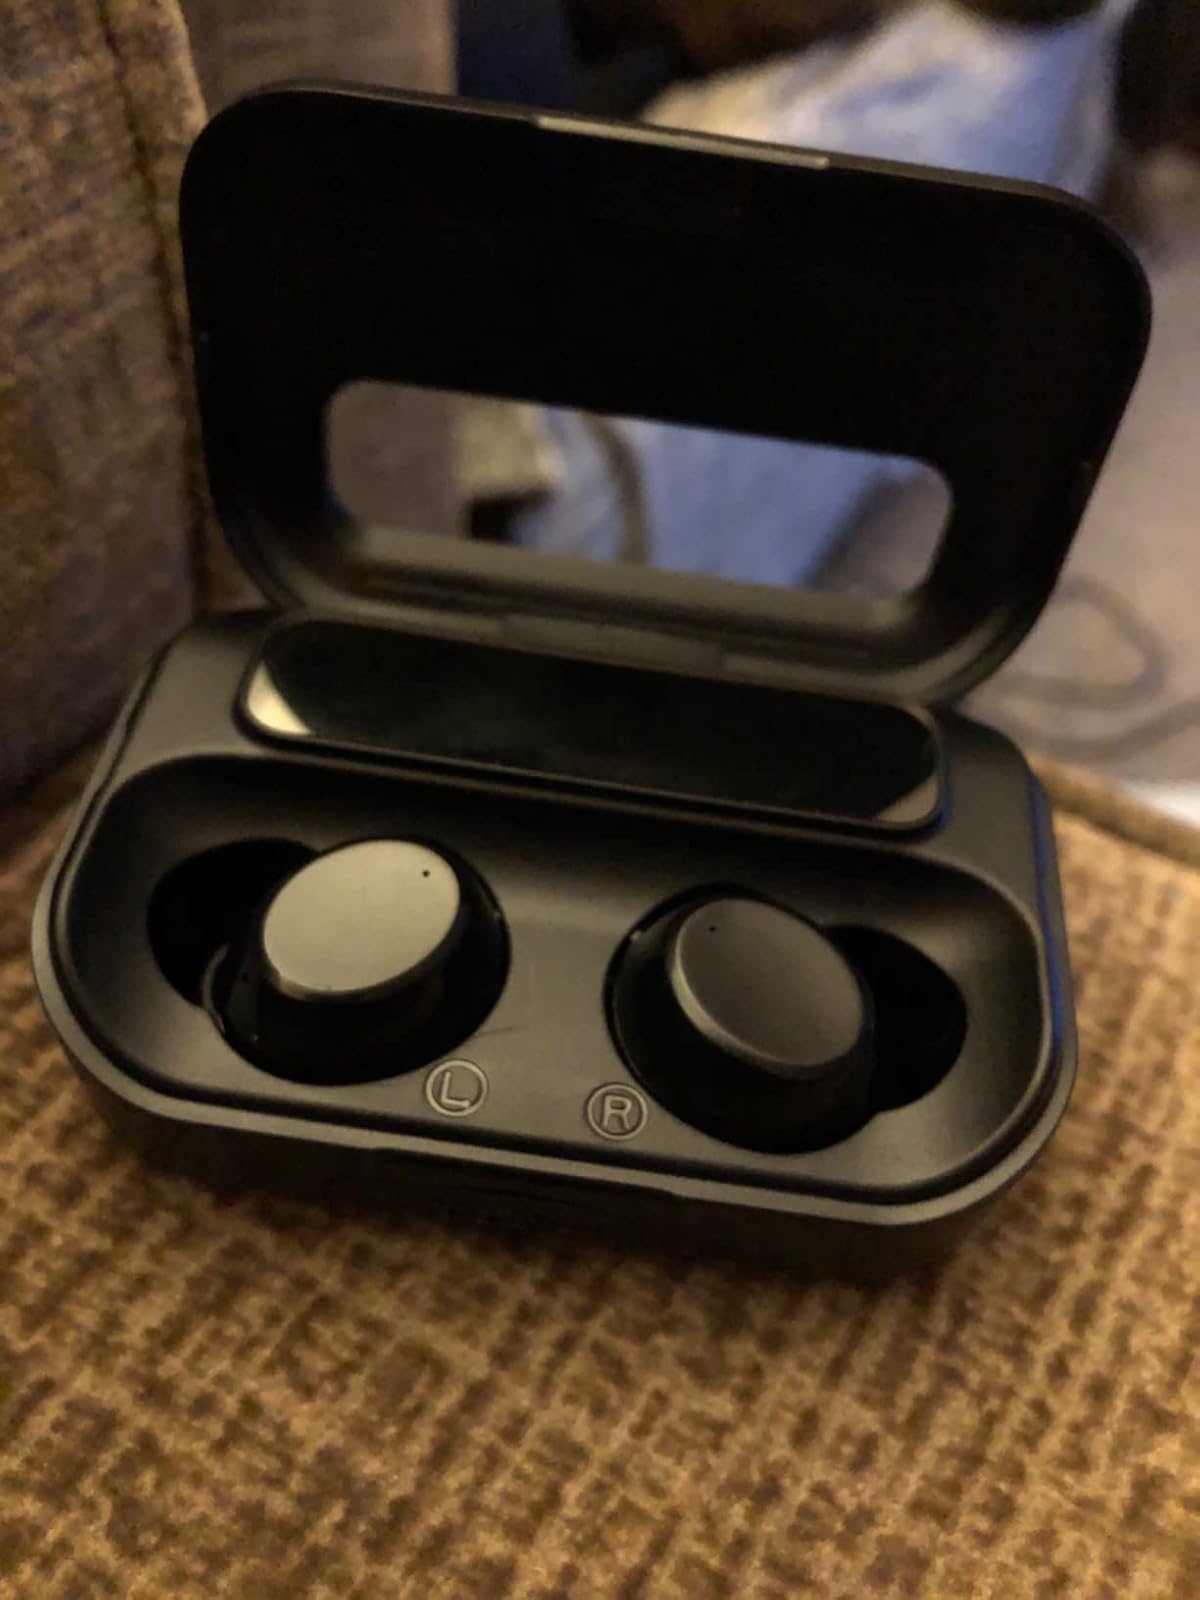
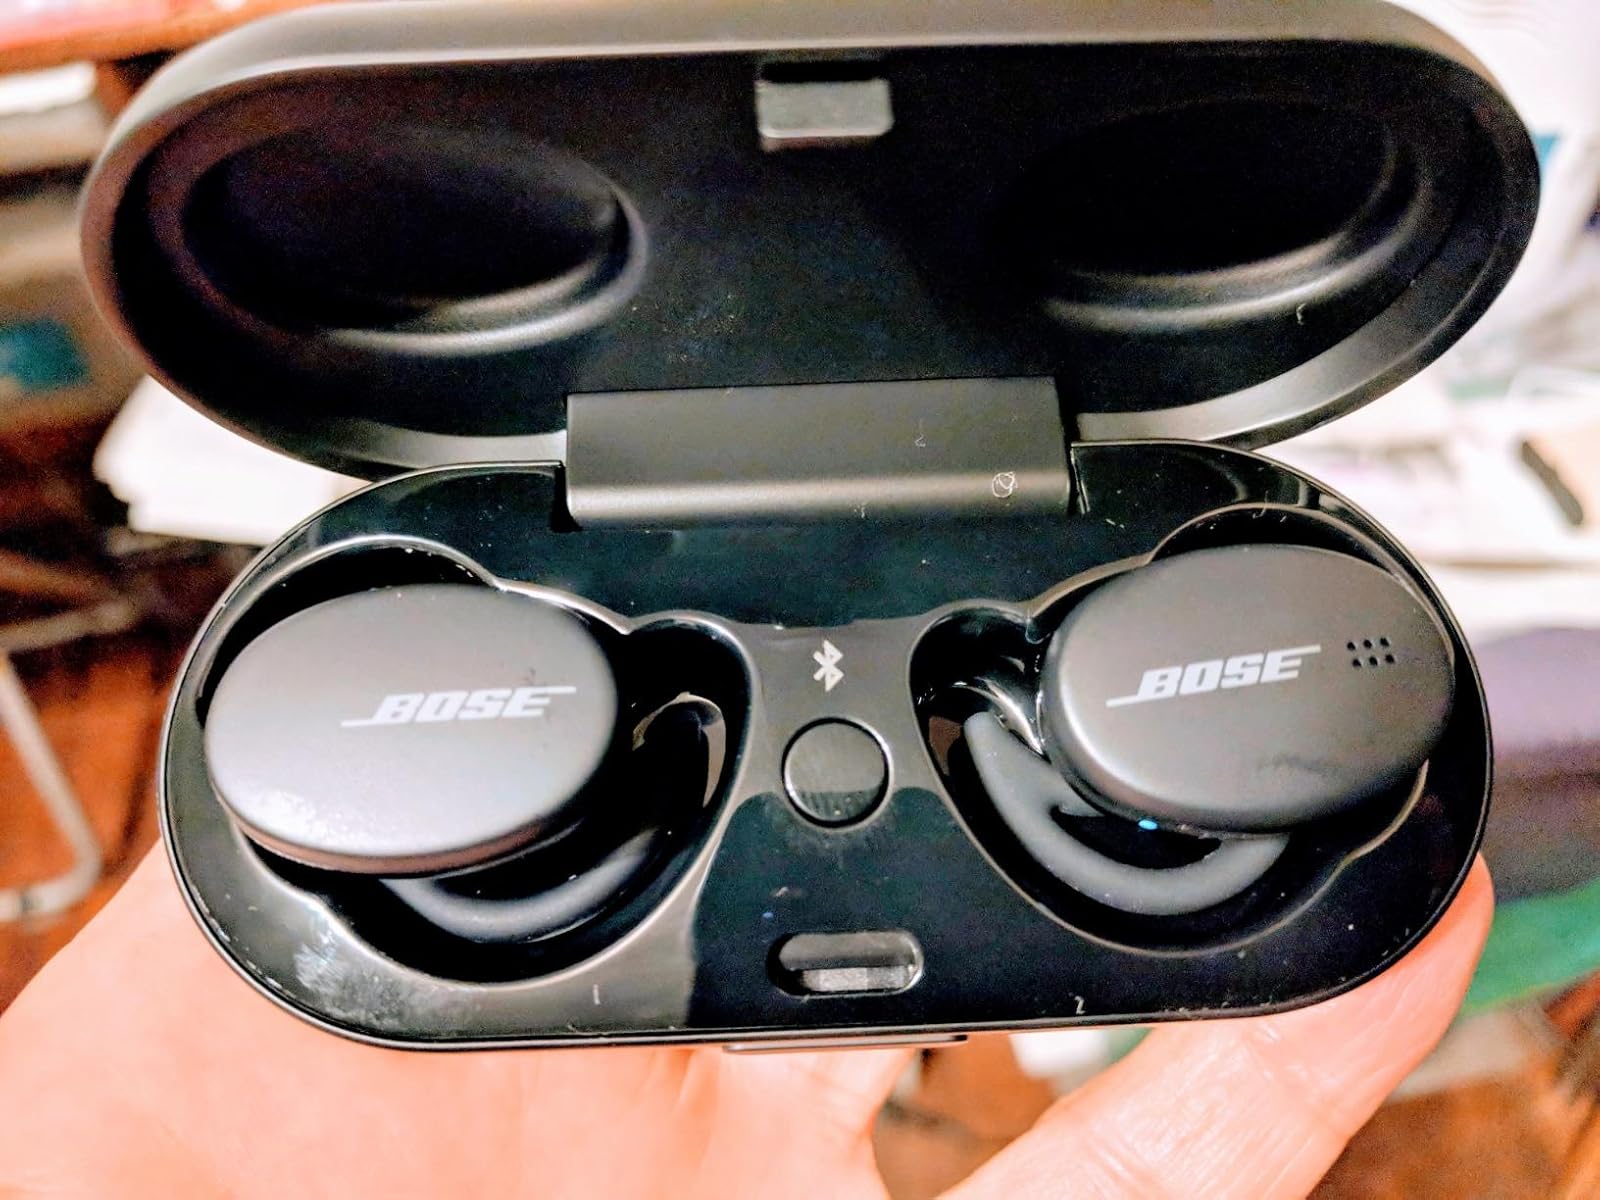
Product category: earbuds
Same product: no